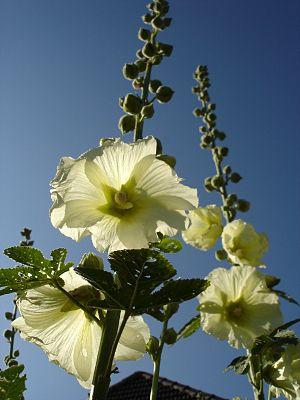
Alcea rosea, la Rose trémière, passe-rose, passerose ou encore primerose est une espèce de plantes vivaces de la famille des Malvaceae. Elle est aussi parfois appelée rose papale ou Alcée rose. Toutes les parties de la plante sont comestibles et certaines ont des usages médicinaux.